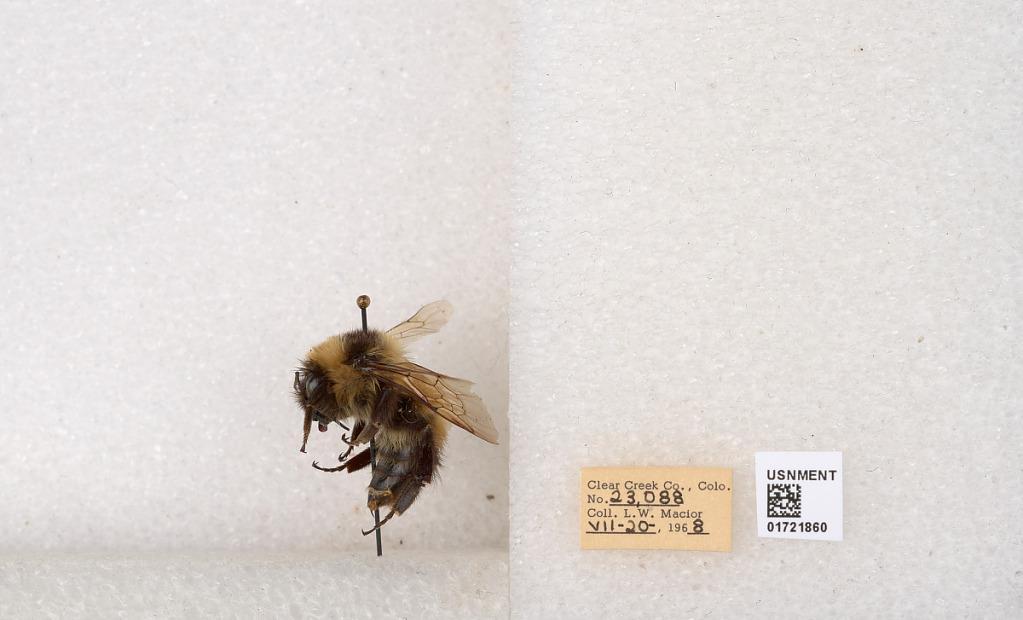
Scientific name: Bombus kirbyellus
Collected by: L. Macior
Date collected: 1968-7-20
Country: United States
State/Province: Colorado
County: Clear Creek
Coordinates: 39.6891, -105.644